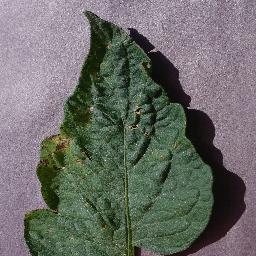
Label: Tomato___Target_Spot